111th Street station (IRT Flushing Line)

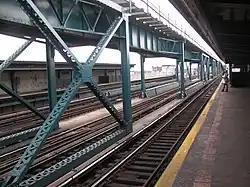
The express track above the station

The 1913 Dual Contracts called for the Interborough Rapid Transit Company (IRT) and Brooklyn Rapid Transit Company (BRT; later Brooklyn–Manhattan Transit Corporation, or BMT) to build new lines in Brooklyn, Queens, and the Bronx. Queens did not receive many new IRT and BRT lines compared to Brooklyn and the Bronx, since the city's Public Service Commission (PSC) wanted to alleviate subway crowding in the other two boroughs first before building in Queens, which was relatively undeveloped. The IRT Flushing Line was to be one of two Dual Contracts lines in the borough, along with the Astoria Line; it would connect Flushing and Long Island City, two of Queens's oldest settlements, to Manhattan via the Steinway Tunnel. When the majority of the line was built in the early 1910s, most of the route went through undeveloped land, and Roosevelt Avenue had not been constructed. Community leaders advocated for more Dual Contracts lines to be built in Queens to allow development there.